Marmaris National Park

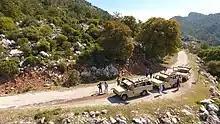
Off-roading in the park.

The national park offers visitors opportunities for various recreational outdoor activities, such as hiking, trekking, mountain biking, botanical tours for endemic plants, rare flowering plants and mushrooms, wildlife observation tours, rock climbing, diving, angling, triathlon and orienteering competitions in the forest.